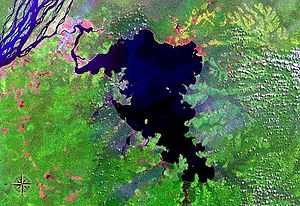
Lake Tumba
Lake Tumba set fra rummet
Lake Tumba set fra rummet
Lake Tumba er en sø i den afrikanske republik Congo